Identity document

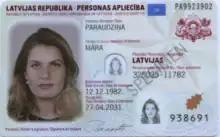
Current Latvian identity document

The Estonian identity card is a chipped picture ID in the Republic of Estonia. An Estonian identity card is officially recognised by all member states of the European Union for intra EU travel. For travelling outside the EU, Estonian citizens may also require a passport.